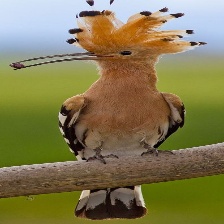
Species: HOOPOES
Scientific name: UPUPIDAE